Kathiawar Agency

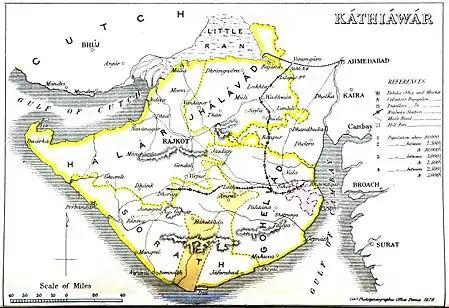
Kathiawar region in 1878

The agency was formed in 1822, after the princely states in the area became British protectorates.